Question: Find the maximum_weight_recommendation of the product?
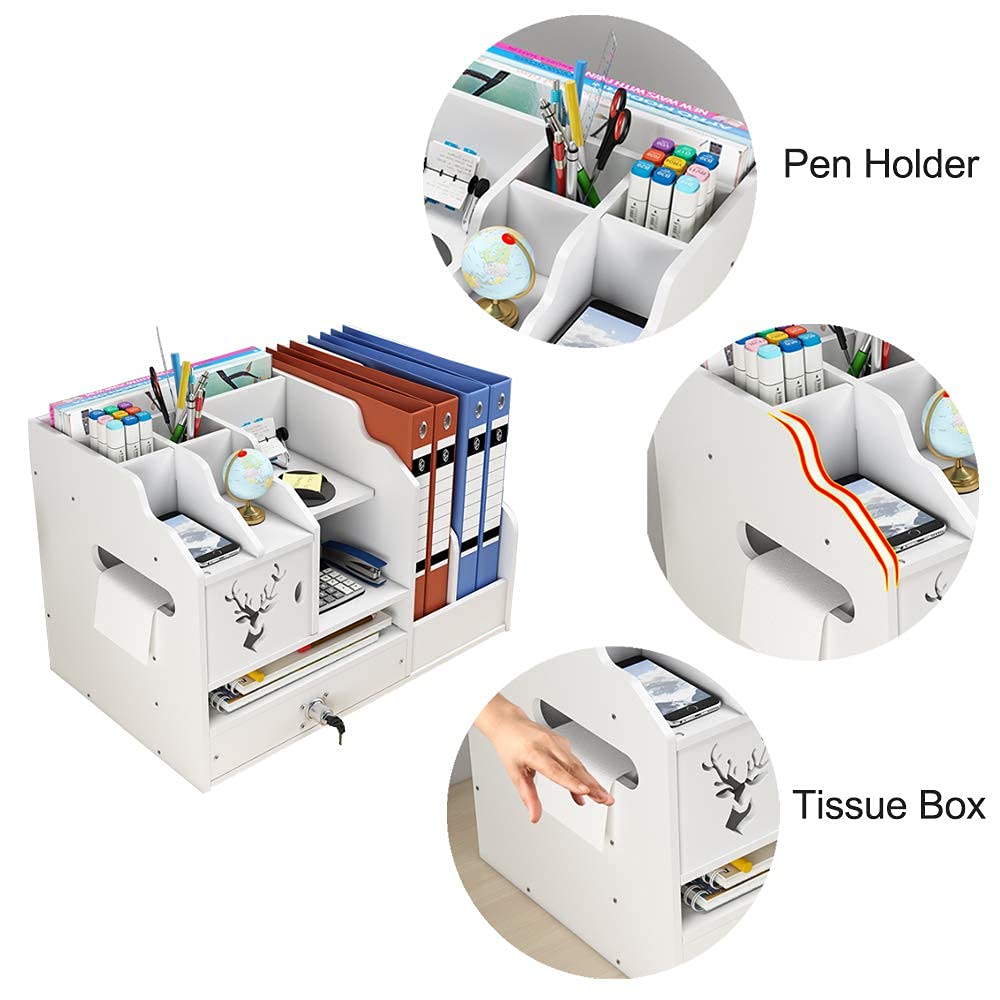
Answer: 220.0 gram